Sarah Sherman

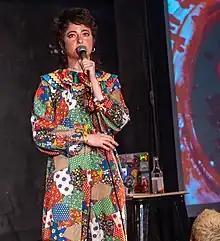
Sherman in 2022

Sarah Nicole Sherman (born March 7, 1993), also known professionally as Sarah Squirm, is an American comedian, actress, and screenwriter. Sherman is known for using surreal and body horror comedy. She became a featured player on the NBC sketch comedy series "Saturday Night Live" starting with its 47th season in October 2021, and was promoted to repertory status in October 2023.